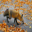
Label: fox